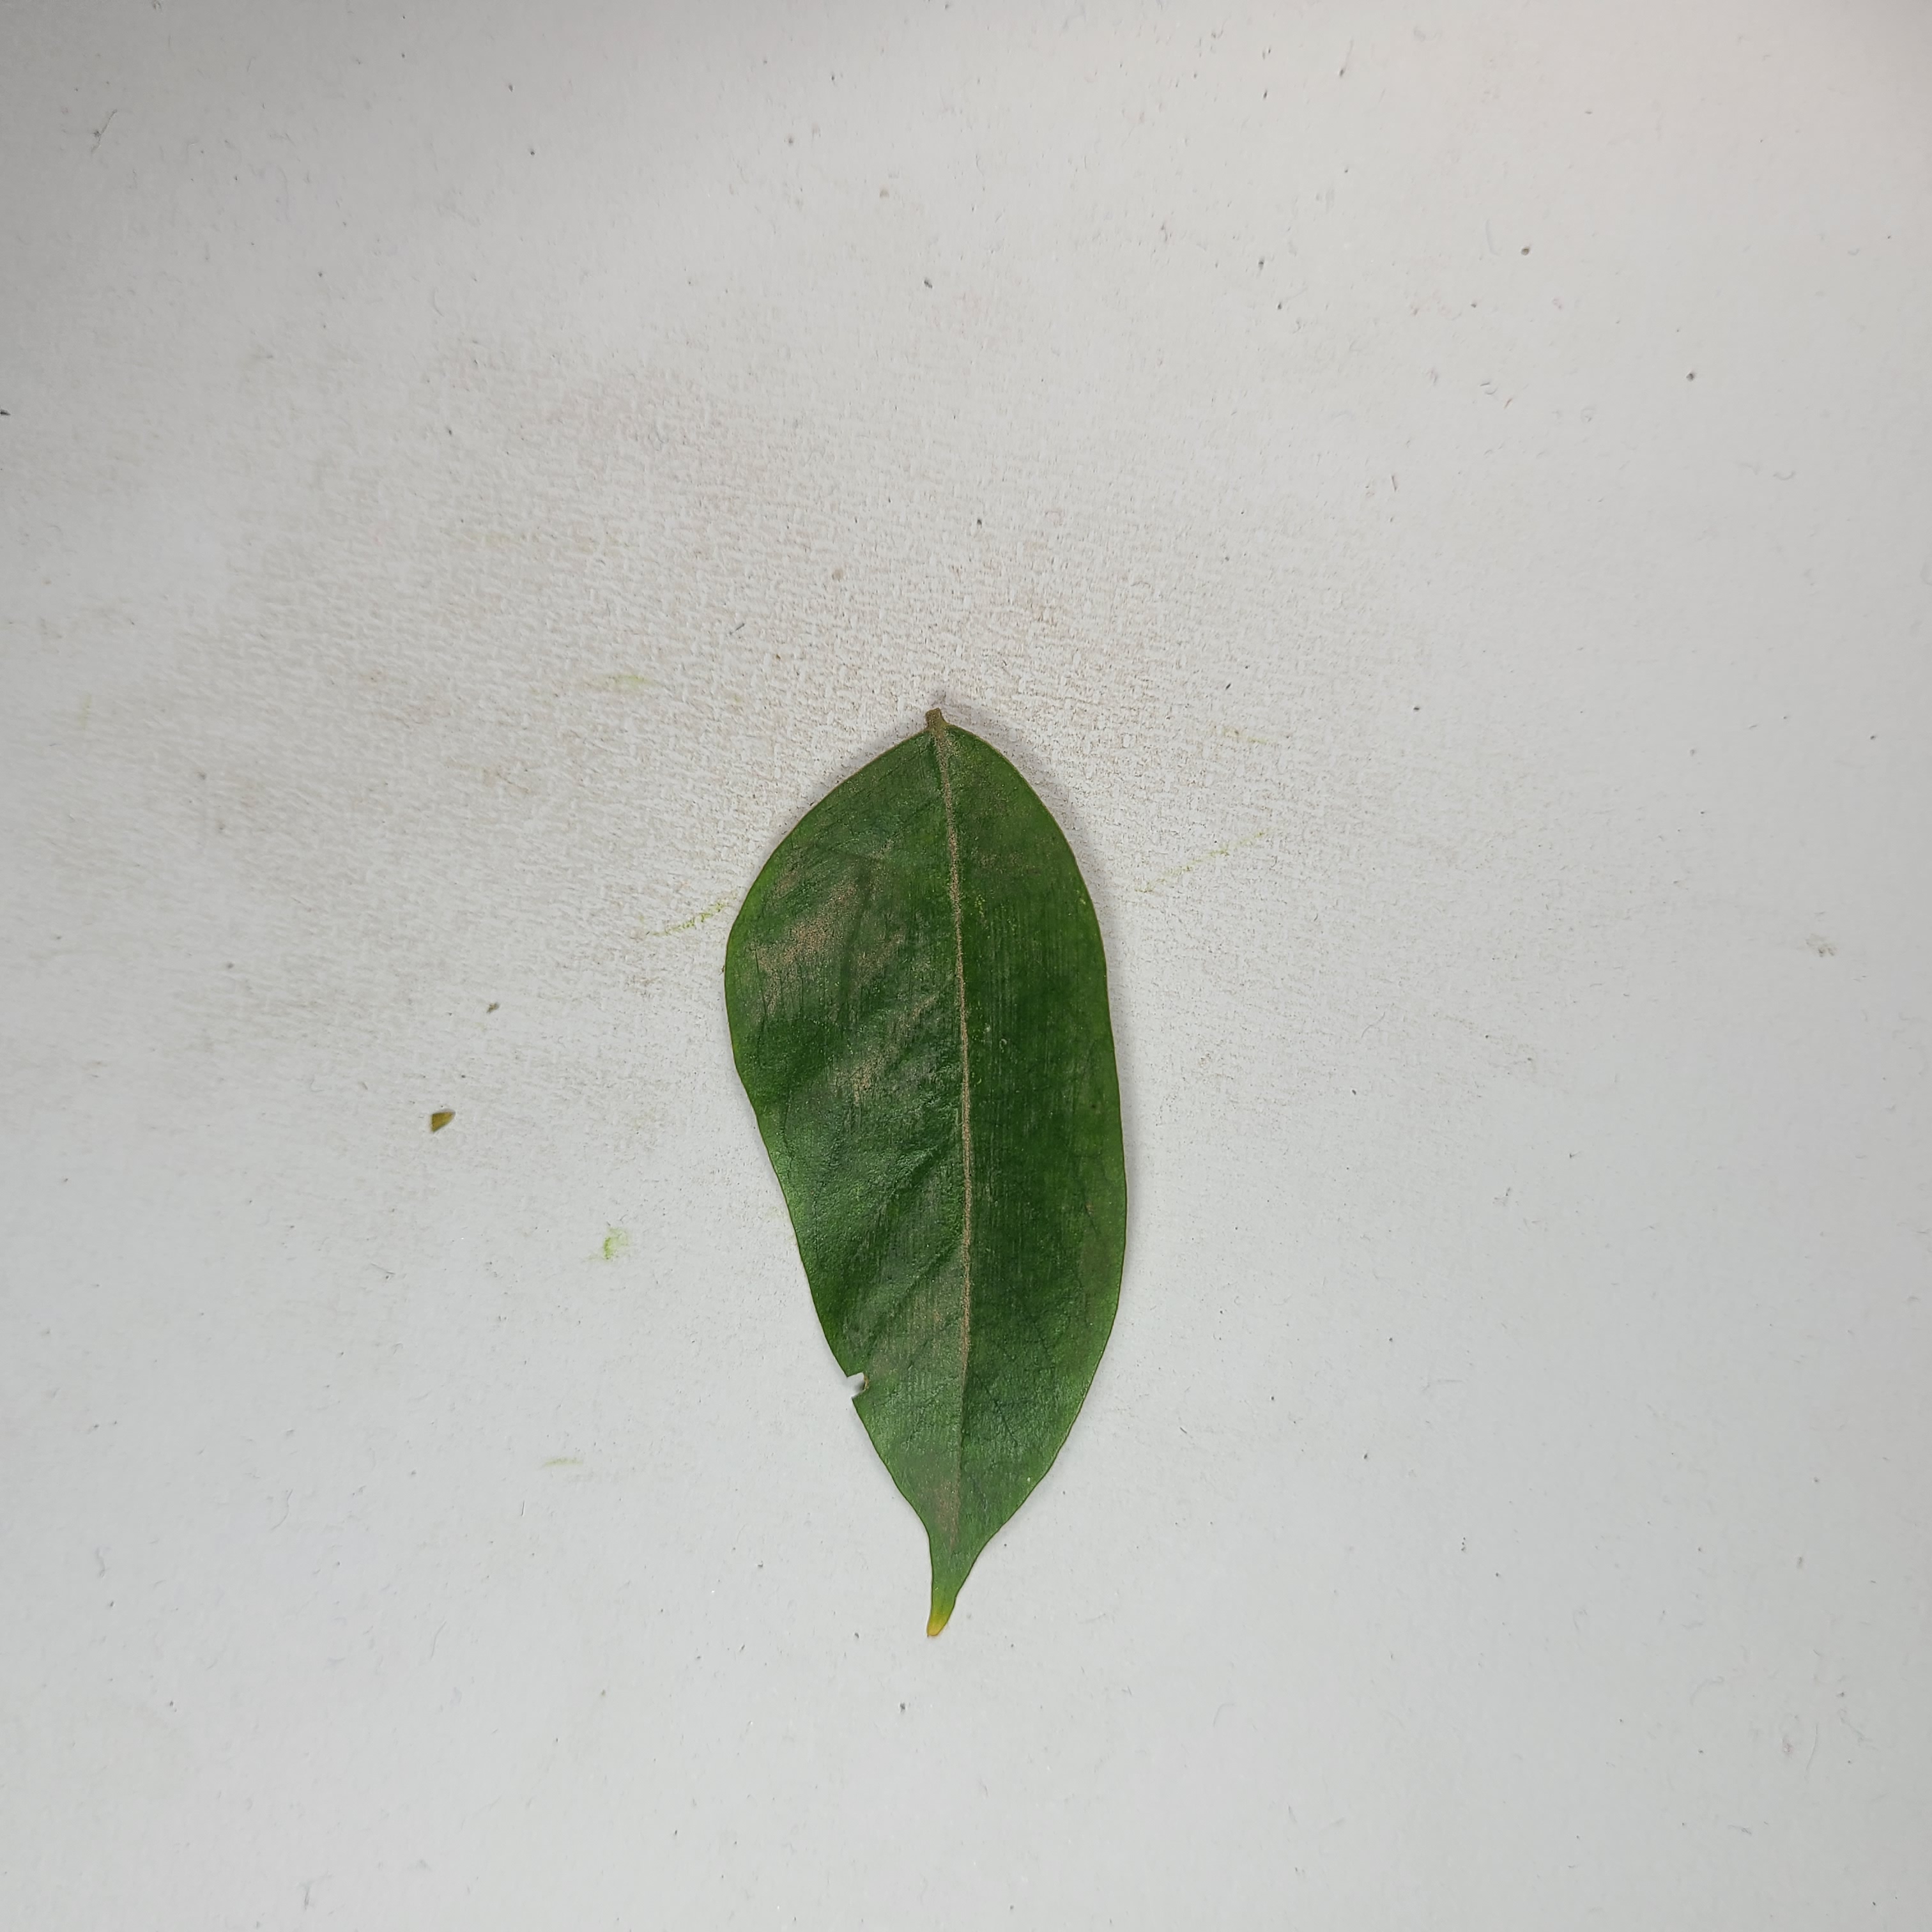
Label: Healthy Leaves